Parent Trap III

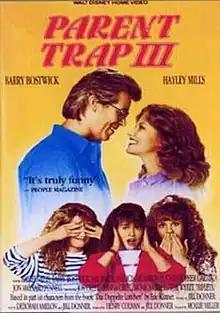

Parent Trap III is a 1989 American made-for-television comedy film and a sequel to "The Parent Trap II" (1986) and the third installment in "The Parent Trap" series. It originally aired in two parts as a presentation of "The Magical World of Disney" on April 9 and 16, 1989.